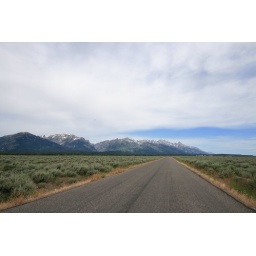
Out by the airport this road looked like it went straight to the base of the Tetons.